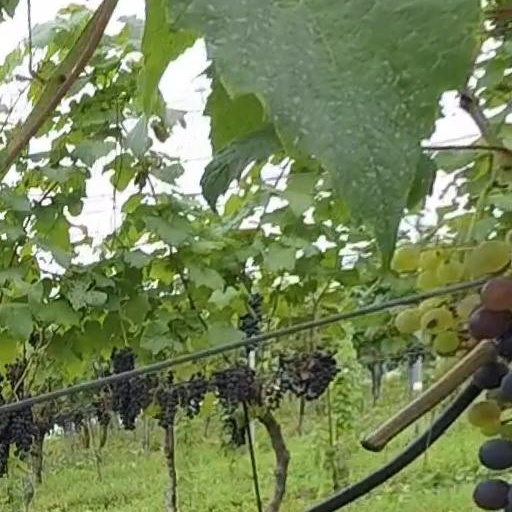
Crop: grape